Cortes of Cádiz

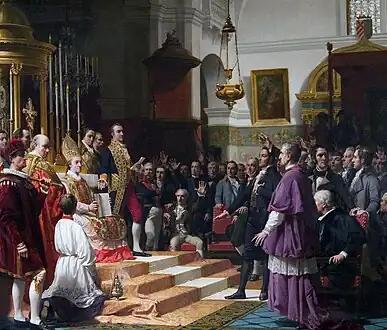
Oath of the Cortes of Cádiz in the main parish church of San Fernando, the work of José Casado del Alisal. Presented at the Congress of Deputies in Madrid

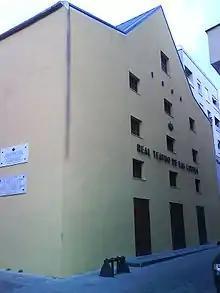
Real Teatro de las Cortes, where the deputies who drafted the Spanish Constitution of 1812 met between 24 September 1810, and 20 February 1811.

Napoleon's armies invaded Portugal (1807) and then Spain (1808), upending the Bourbon monarchy. At the time of the invasion, Charles IV had been at serious odds with his son and heir Ferdinand VII. In March 1808, the Tumult of Aranjuez, first forced Charles IV's first minister Manuel Godoy to be sacked; and then Charles IV himself was forced to abdicate under pressure. French armies were occupying Portugal and Spain, with some 50,000 in the capital Madrid, so that whoever was on the throne of Spain, the monarch had to contend with French troops. Napoleon saw the opportunity to bring down the dysfunctional and weak Bourbon monarchy by pitting father and son against each other further, to his own advantage. He invited Ferdinand VII to Bayonne, France, where Ferdinand thought that Napoleon was going to affirm him as Spain's legitimate ruler. His father Charles and mother María Luisa were also separately called to Bayonne.